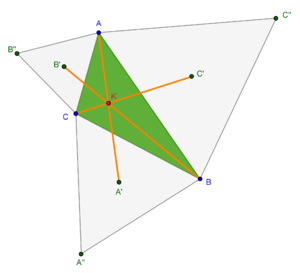
En géométrie, les points de Napoléon sont deux points remarquables du triangle plan. Leur nom vient de l'empereur Napoléon Bonaparte, qui les aurait découverts bien que ceci puisse être remis en question. Ils font partie des éléments remarquables d'un triangle et sont listés aux numéros X et X par Clark Kimberling.